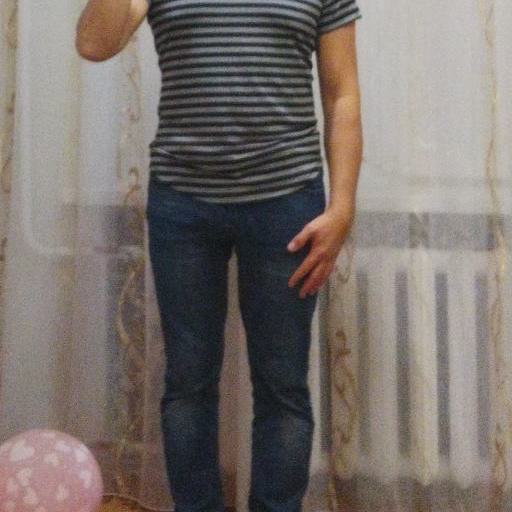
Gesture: no_gesture